Baker Motor Vehicle Company Building

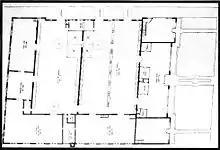
Plan of the first floor of the structure, as of 1911

Faced with significant competition from the gasoline-powered automobile and declining sales of electric cars, Baker Electric merged with the Rauch & Lang Carriage Company in 1916. Production of electric passenger vehicles ceased in 1919.